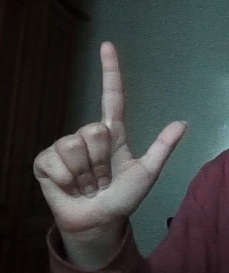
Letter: laam